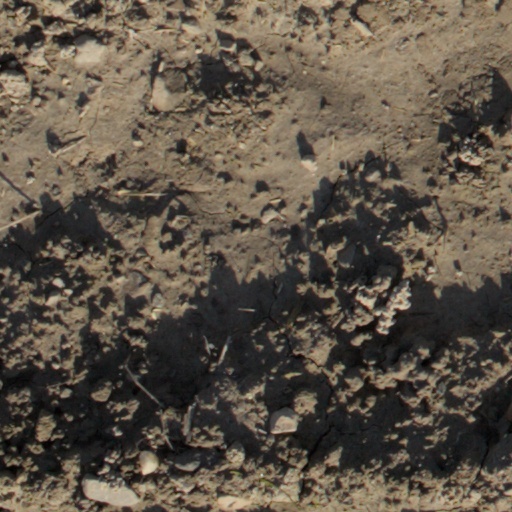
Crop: wheat